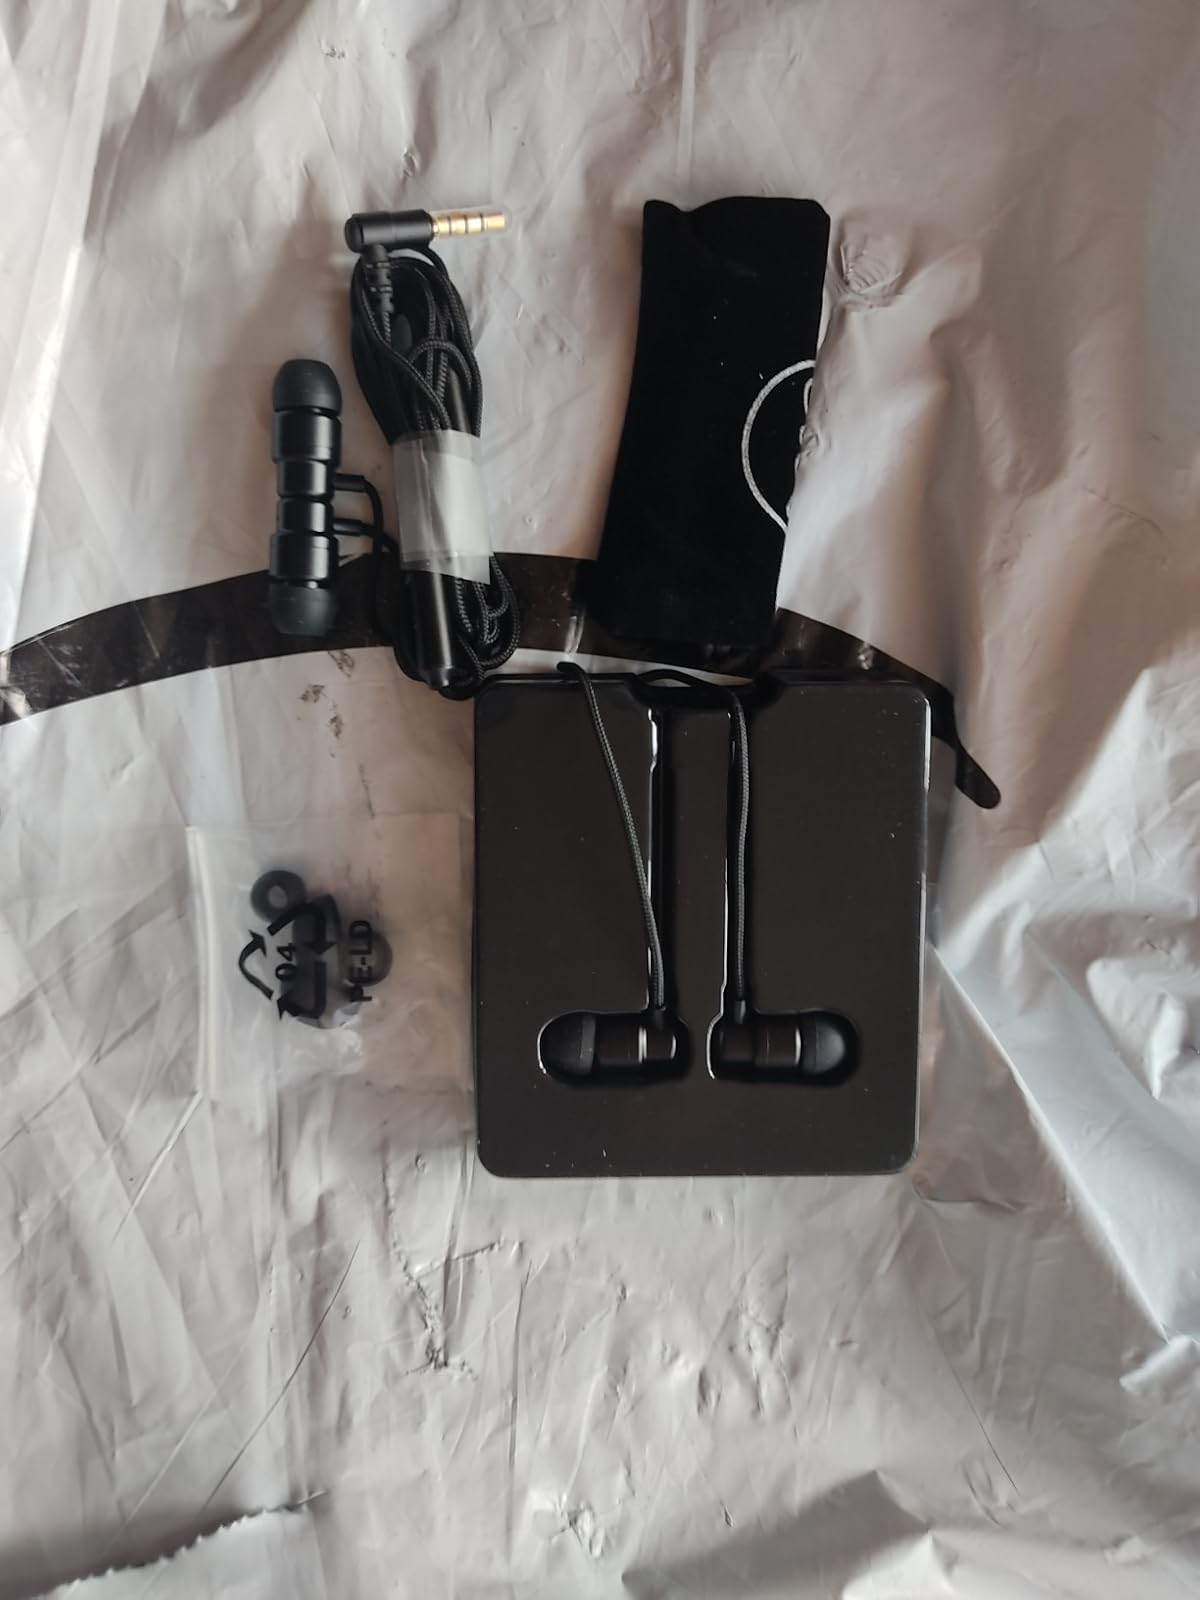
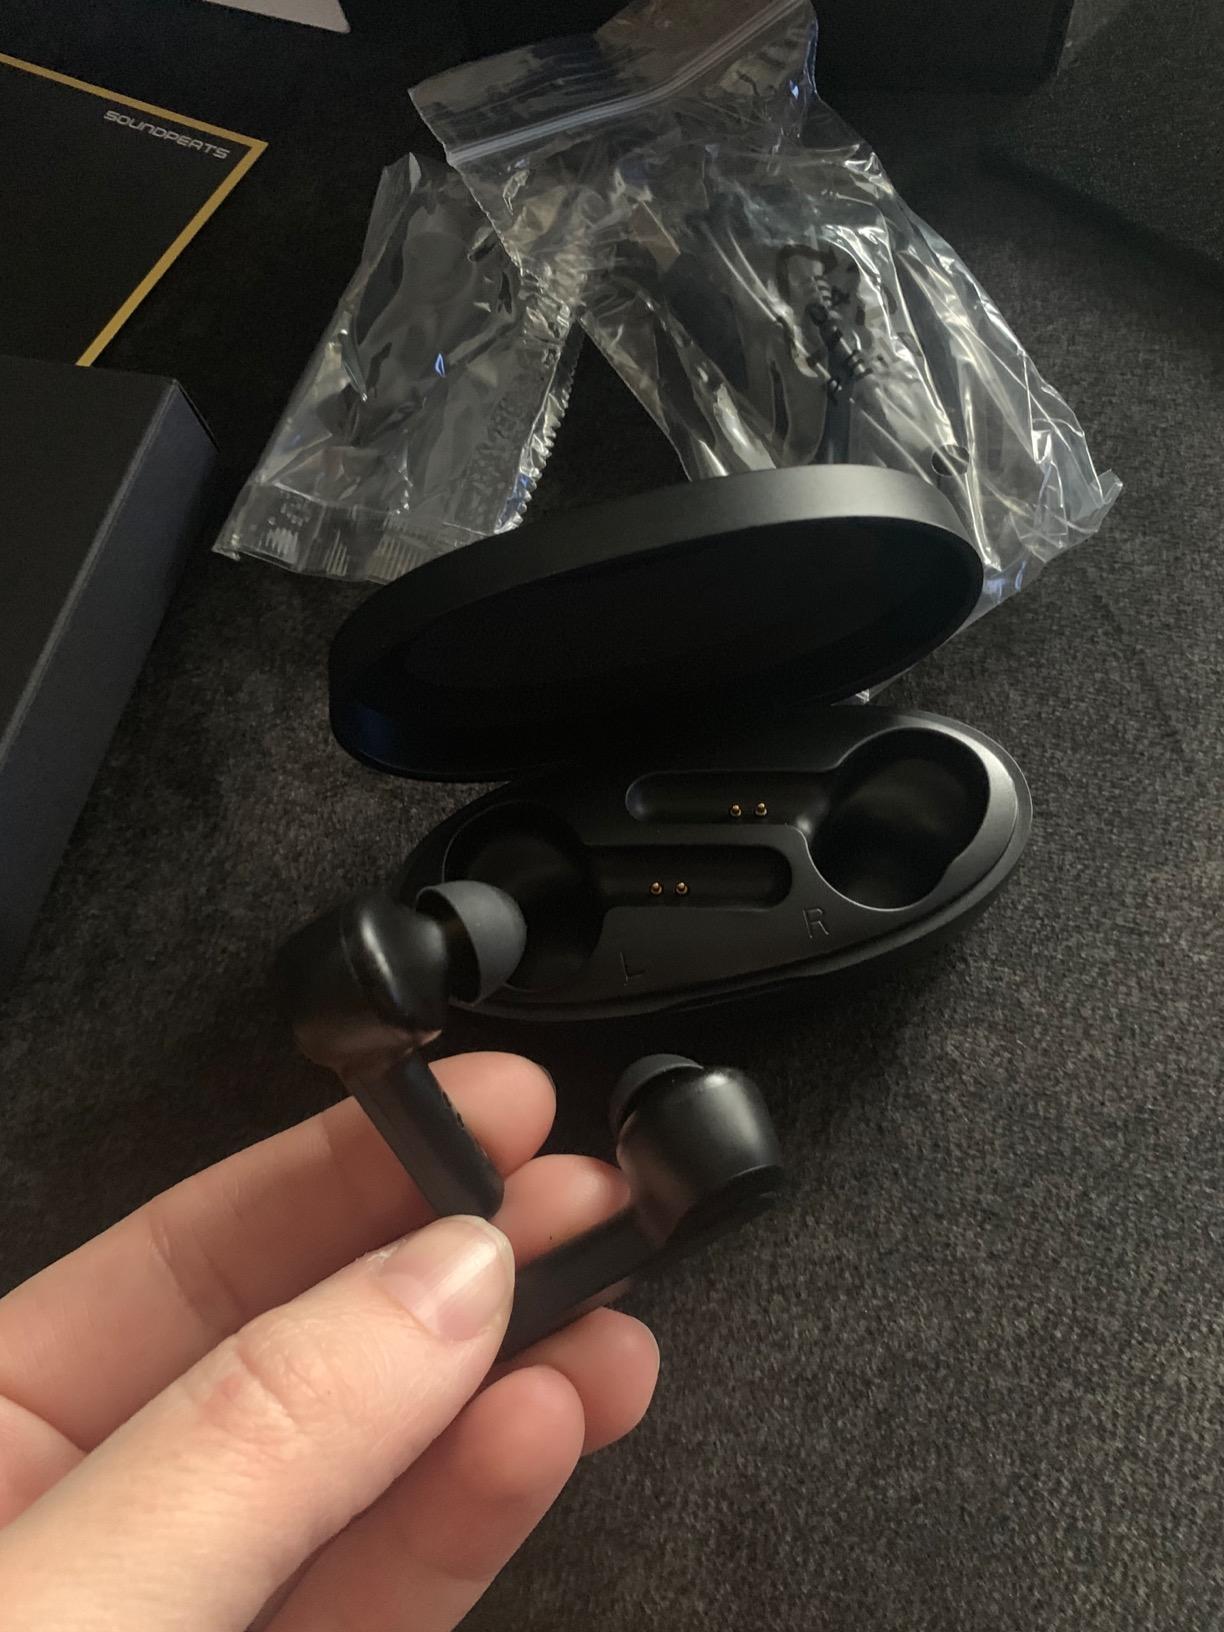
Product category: earbuds
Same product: no